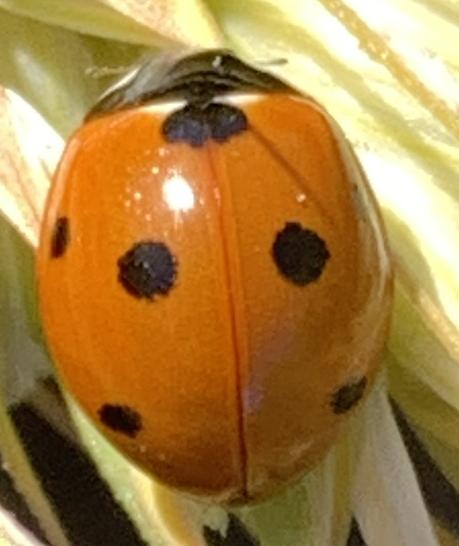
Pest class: predators